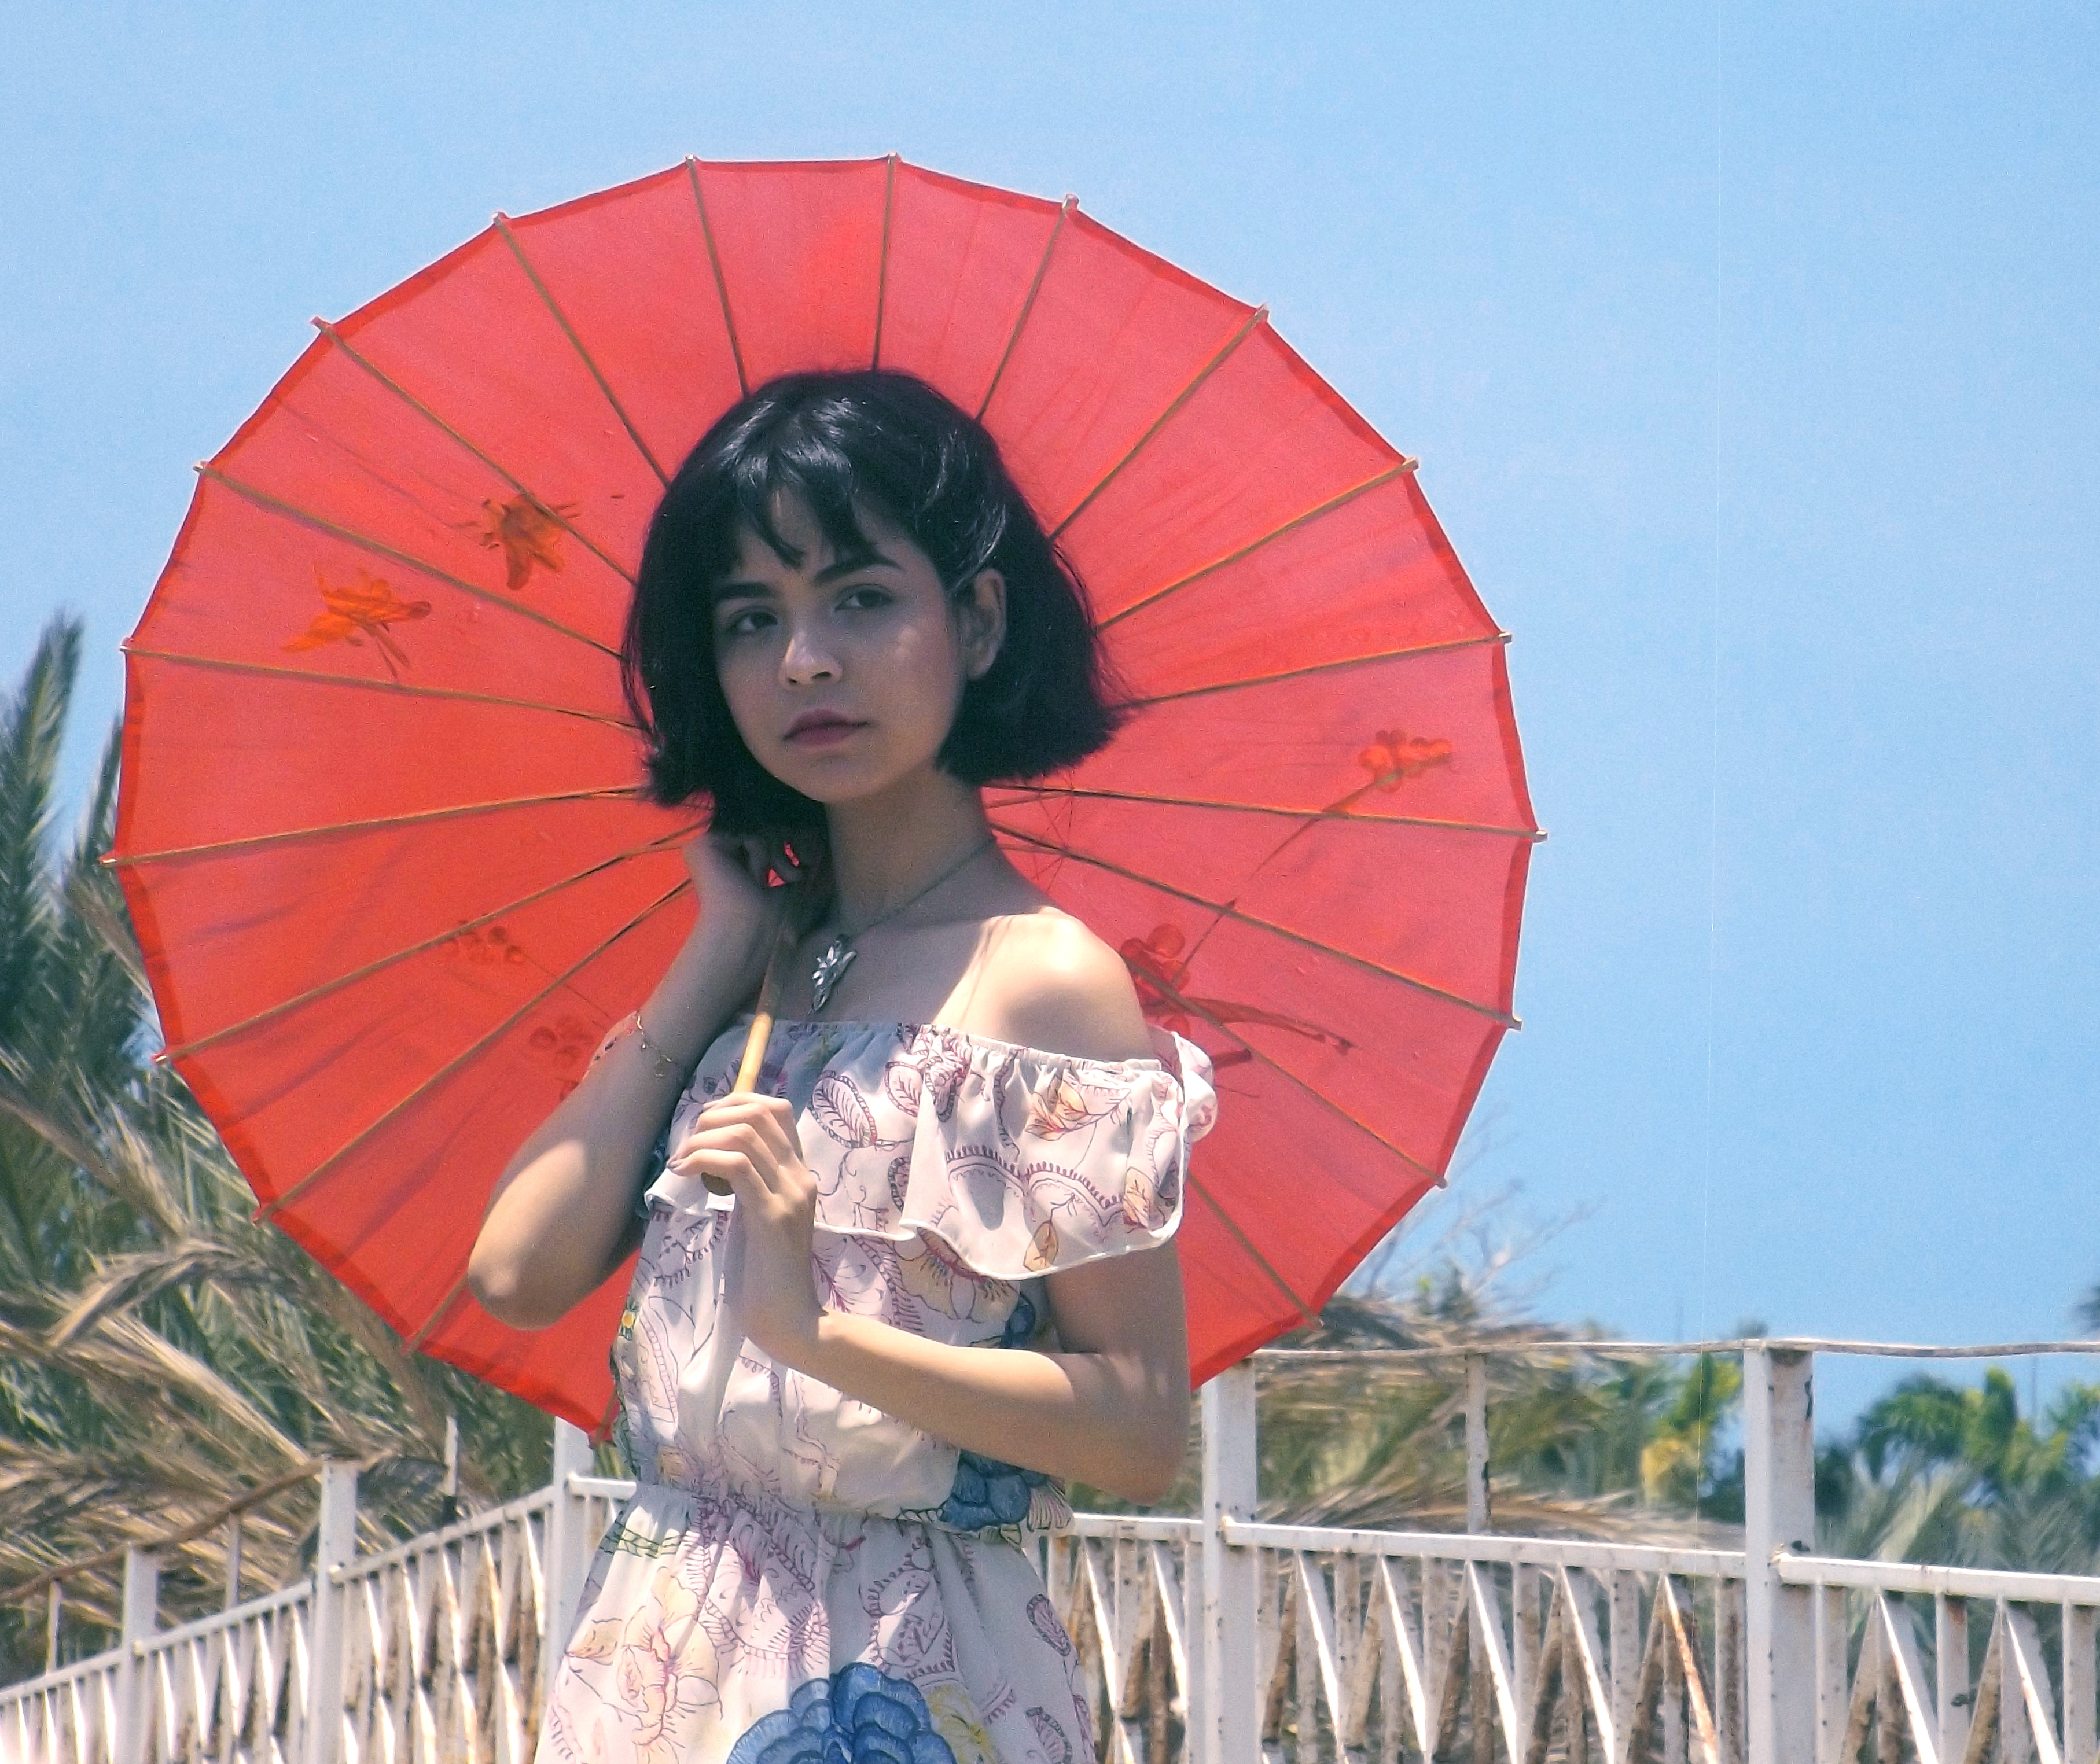
umbrella, pink, fashion accessory, hand fan, photography